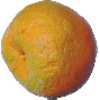
Label: Mandarine 1